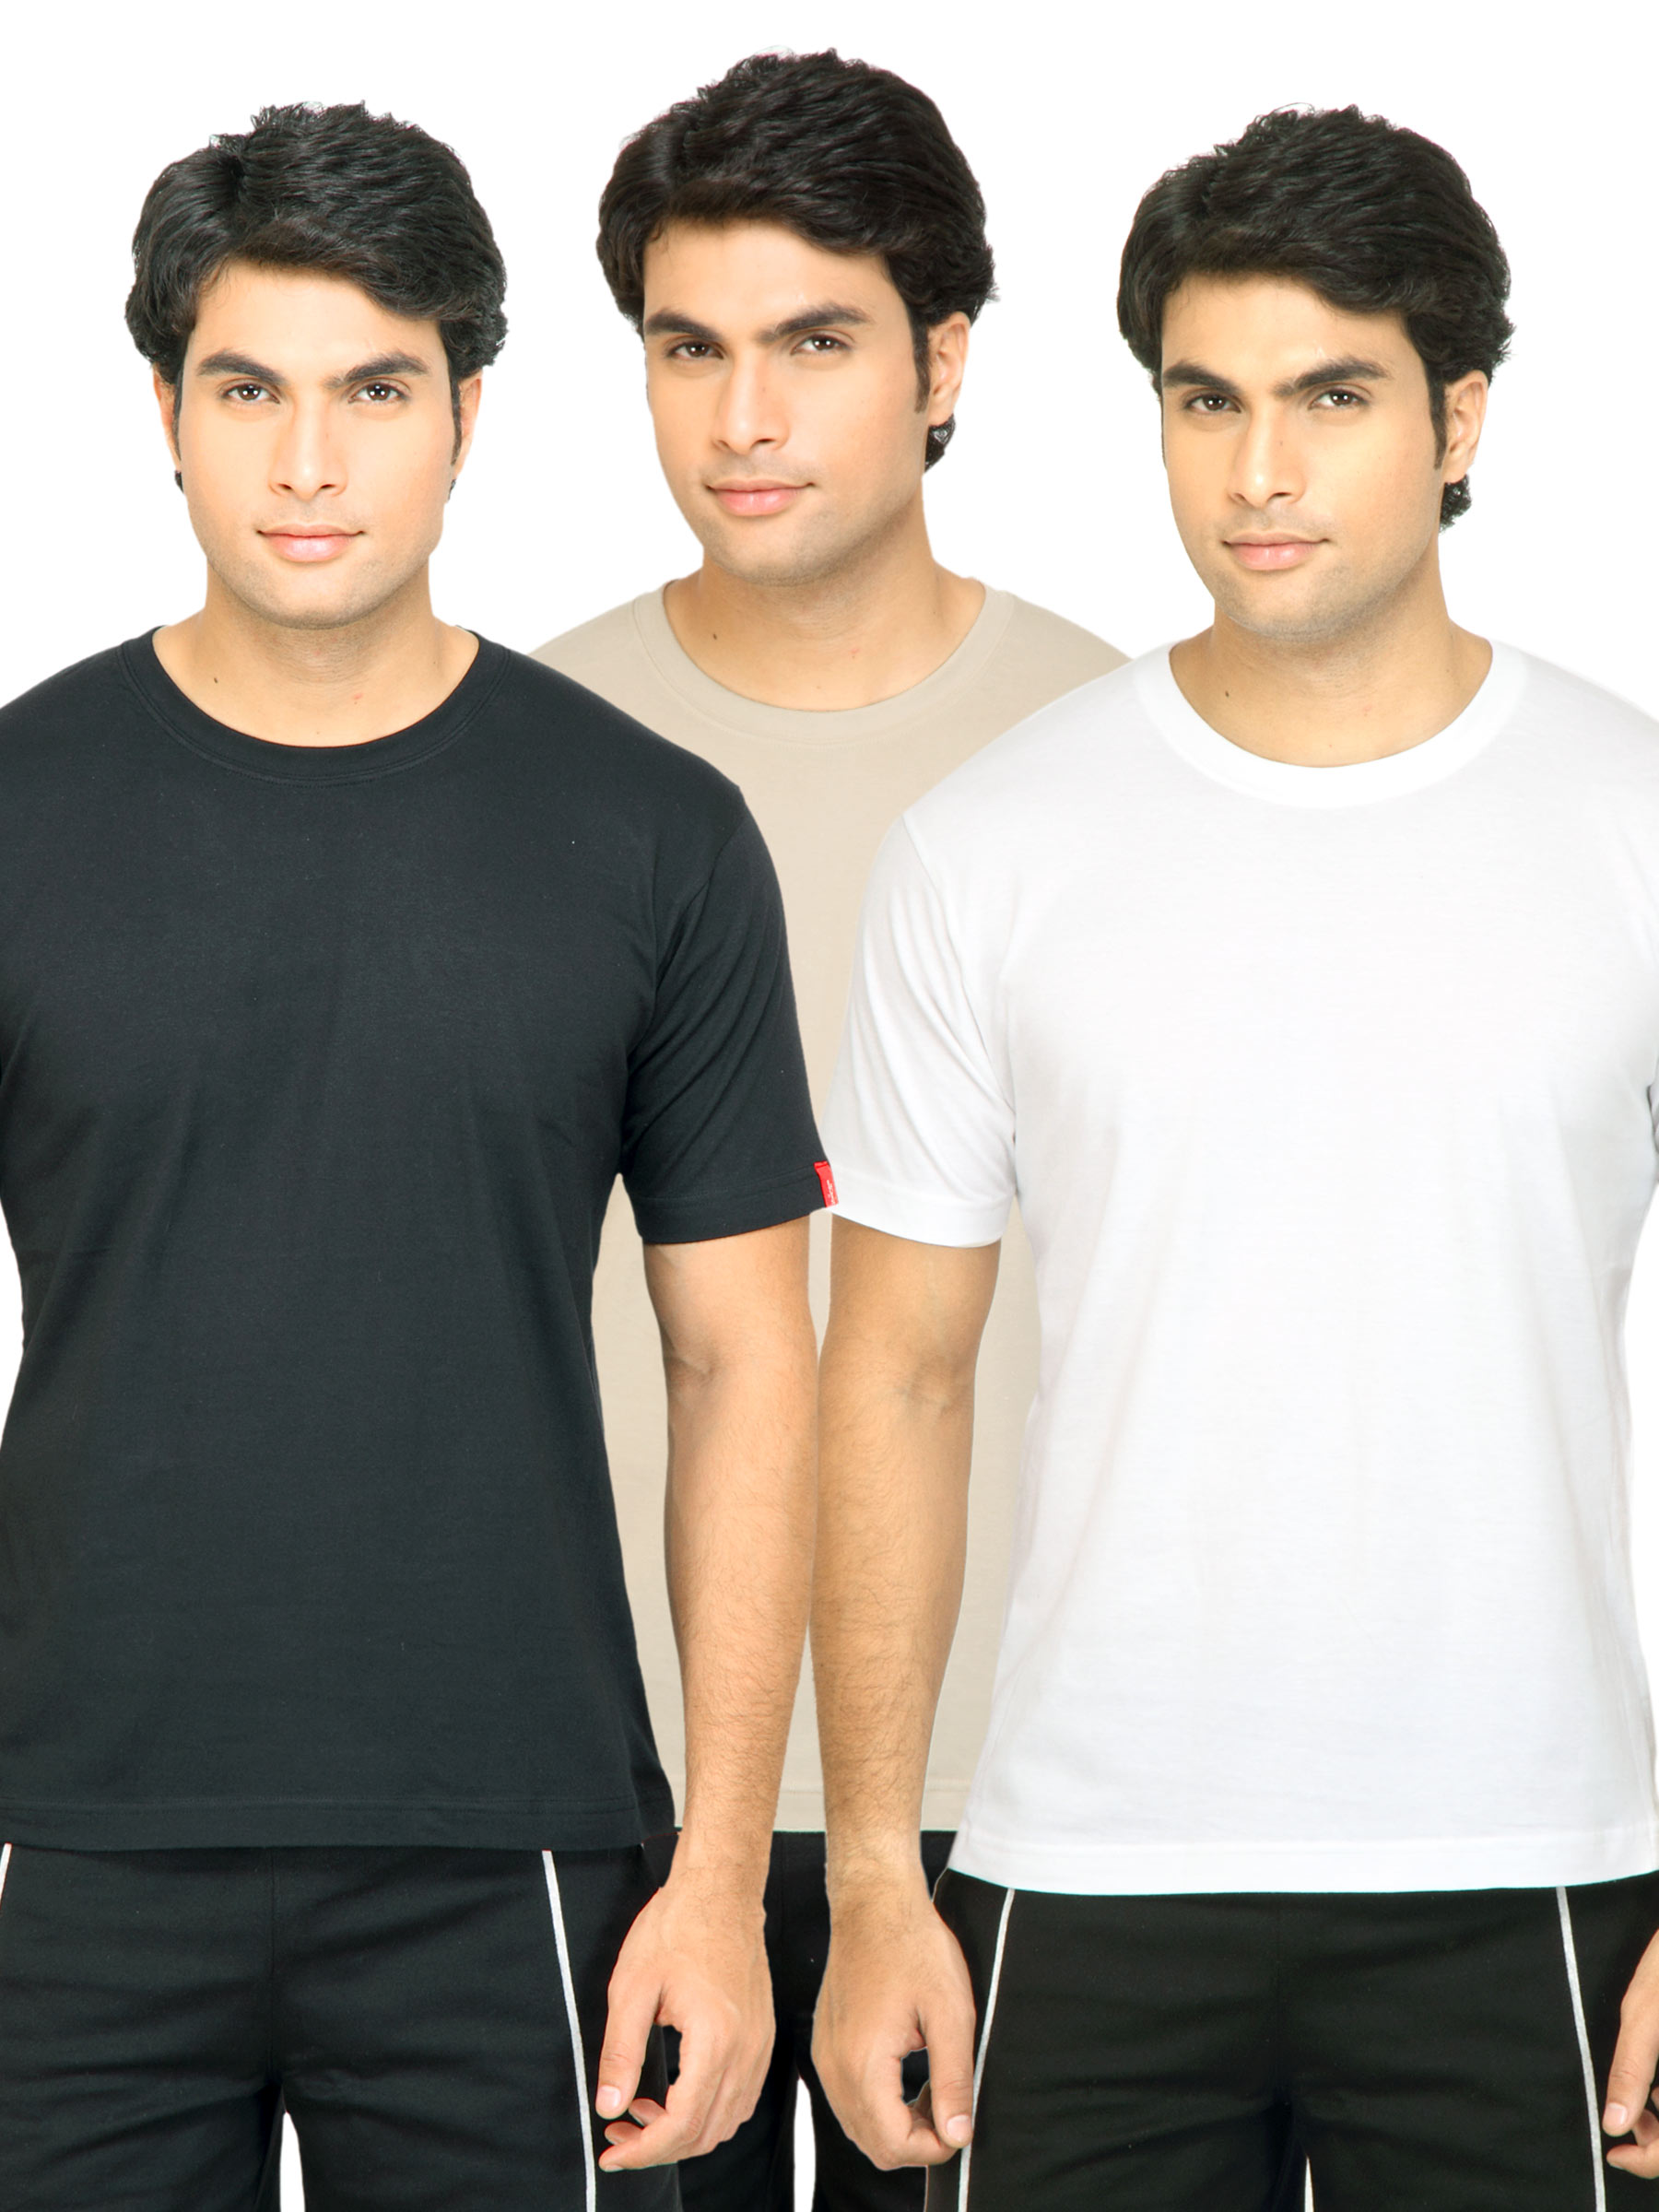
Levis Men Pack of 3 Innerwear Vest
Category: Apparel / Innerwear / Innerwear Vests
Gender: Men
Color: White
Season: Summer 2016
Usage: Casual